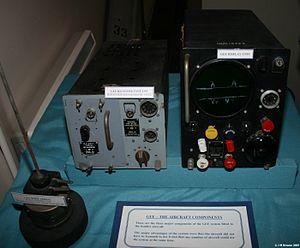
Le GEE était un système de radionavigation britannique utilisé par la Royal Air Force au cours de la Seconde Guerre mondiale. Le GEE a été conçu pour améliorer la précision de la navigation des avions ce qui a permis d'augmenter l'efficacité des raids d'Avro Lancasters et de différents autres bombardiers.